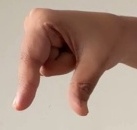
ASL sign: Q